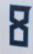
Number: 8